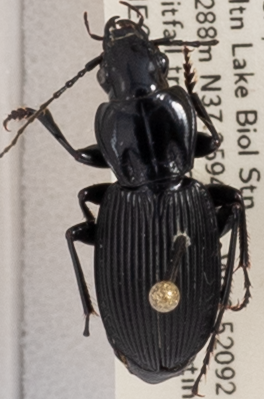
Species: Pterostichus lachrymosus
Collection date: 2019-09-24
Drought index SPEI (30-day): -2.09
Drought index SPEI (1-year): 1.526
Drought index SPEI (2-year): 1.69